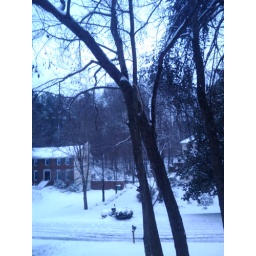
A tree leaning under the weight of snow in front of my house in Marietta, GA.